Kaspar Hauser

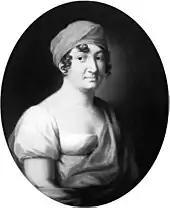
The Countess of Hochberg

Hauser was buried in the "Stadtfriedhof" (city cemetery) in Ansbach. His headstone reads, in Latin, "Here lies Kaspar Hauser, riddle of his time. His birth was unknown, his death mysterious. 1833." A monument to Hauser was later erected in the Court Garden which reads "", meaning, "Here lies a mysterious one who was killed in a mysterious manner."